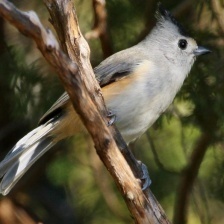
Species: TIT MOUSE
Scientific name: PARIDAE
ImageNet parent category: chickadee